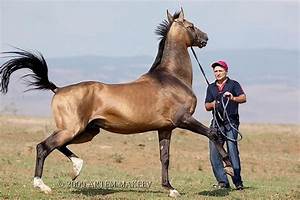
Label: cavallo